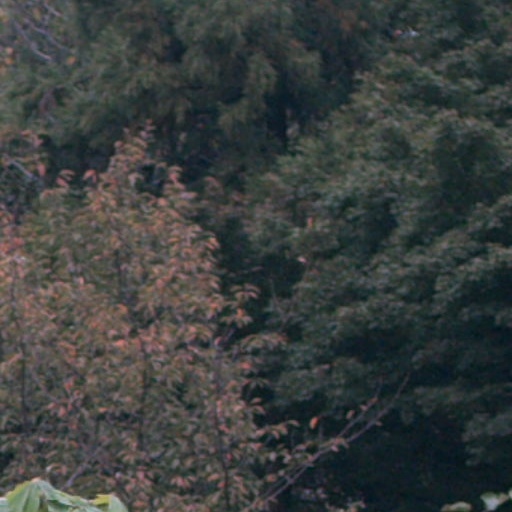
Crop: cassava